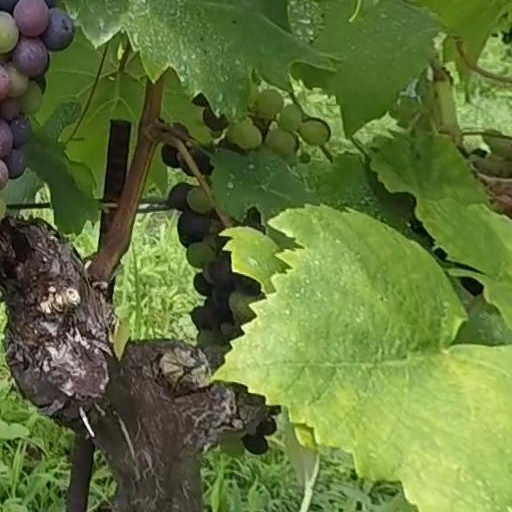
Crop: grape